The Fighting Cub

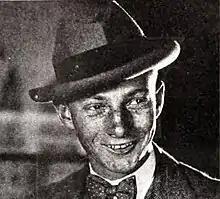
Still with Wesley Barry

The Fighting Cub is a 1925 American silent drama film directed by Paul Hurst and starring Wesley Barry, Mildred Harris, and Pat O'Malley. In 1926 it was released in Britain under the alternative title of Son o' Mine.